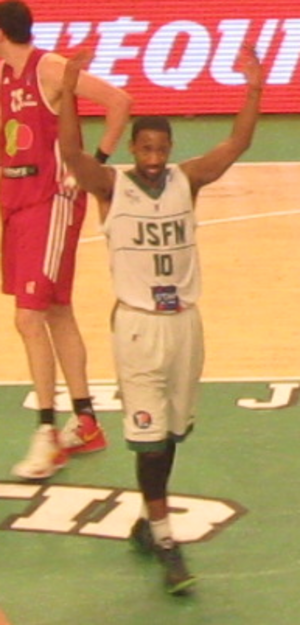
David Lighty qui lève les bras pour demander des encouragements au public de Nanterre. 4ème et dernier match de finale des playoffs du championnat de basketball 2012-2013 entre Nanterre et Strasbourg.
David Lighty, né le 27 mai 1988 à Cleveland, est un joueur américain de basket-ball jouant aux postes d'arrière et ailier.